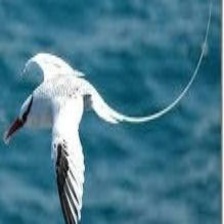
Species: RED BILLED TROPICBIRD
Scientific name: PHAETHON AETHEREU